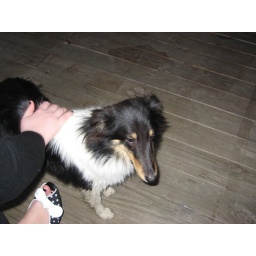
Random cute dog that wandered around all day